Drugs in the United States

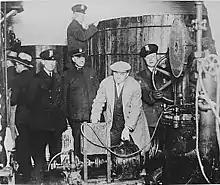
Michigan and Detroit police inspecting equipment found in a clandestine brewery during the Prohibition era

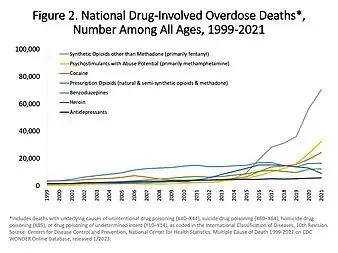
US yearly overdose deaths, and the drugs involved. Among the more than 70,200 deaths estimated in 2017, the sharpest increase occurred among deaths related to fentanyl and (28,466 deaths).

The United States consumes more illegal street drugs than any other country on earth. In the United States, the Federal Food, Drug, and Cosmetic Act defined the word "drug" as an "article intended for use in the diagnosis, cure, mitigation, treatment, or prevention of disease in man or other animals" and those "(other than food) intended to affect the structure or any function of the body of man or other animals." Consistent with that definition, the U.S. separately defines narcotic drugs and controlled substances, which may include non-drugs, and explicitly excludes tobacco, caffeine and alcoholic beverages.